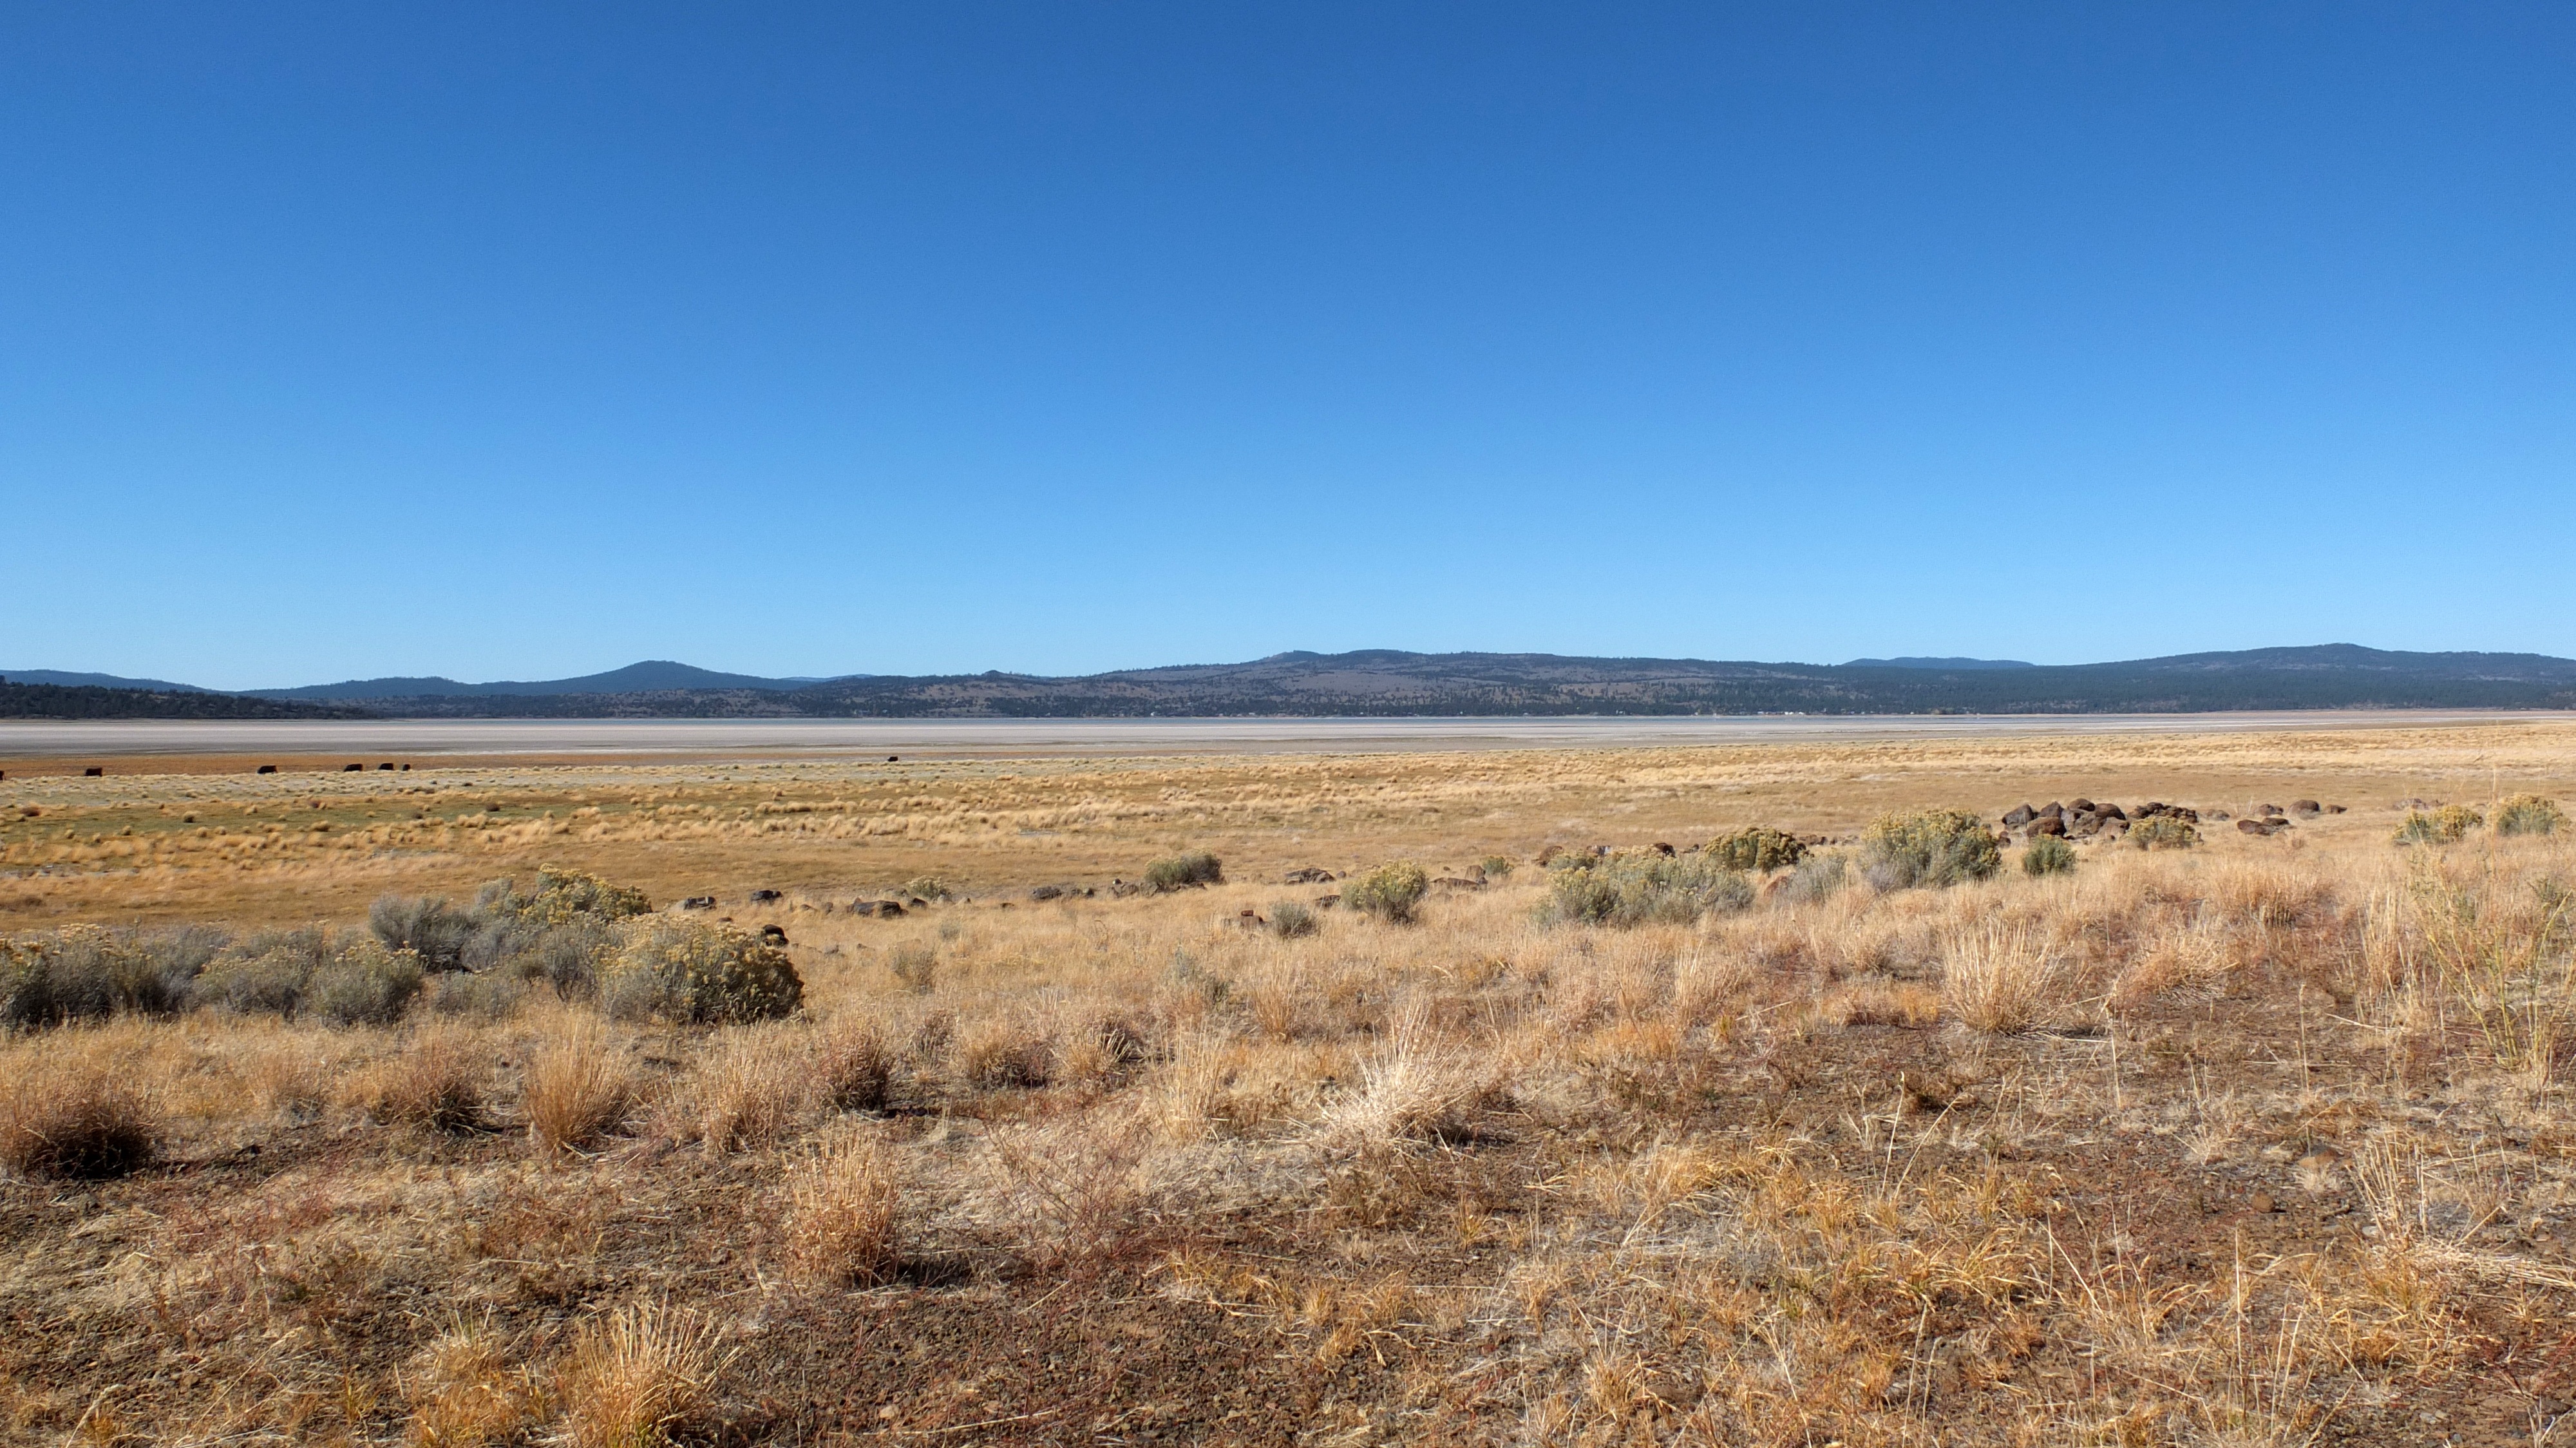
landscape, nature, wilderness, field, prairie, desert, ranch, usa, soil, savanna, plain, grassland, badlands, wetland, plateau, habitat, ecosystem, tundra, butte, steppe, klamath falls, natural environment, geographical feature, aeolian landform, grass family, ecoregion